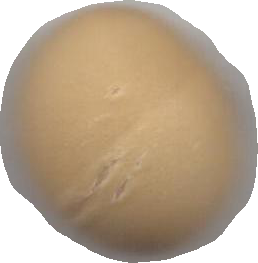
Variety: Grobogan